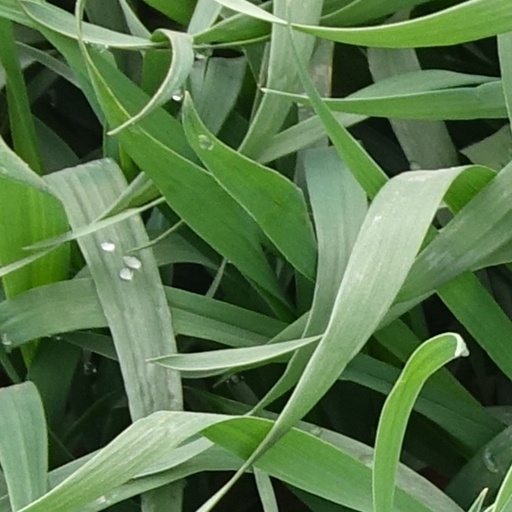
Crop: wheat